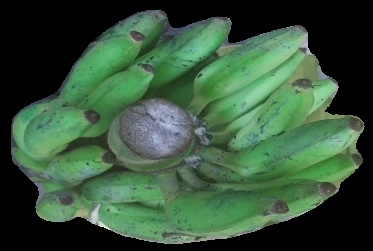
Variety: elakki-bale
Grade: grade2